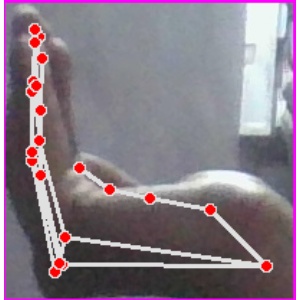
अक्षर: स